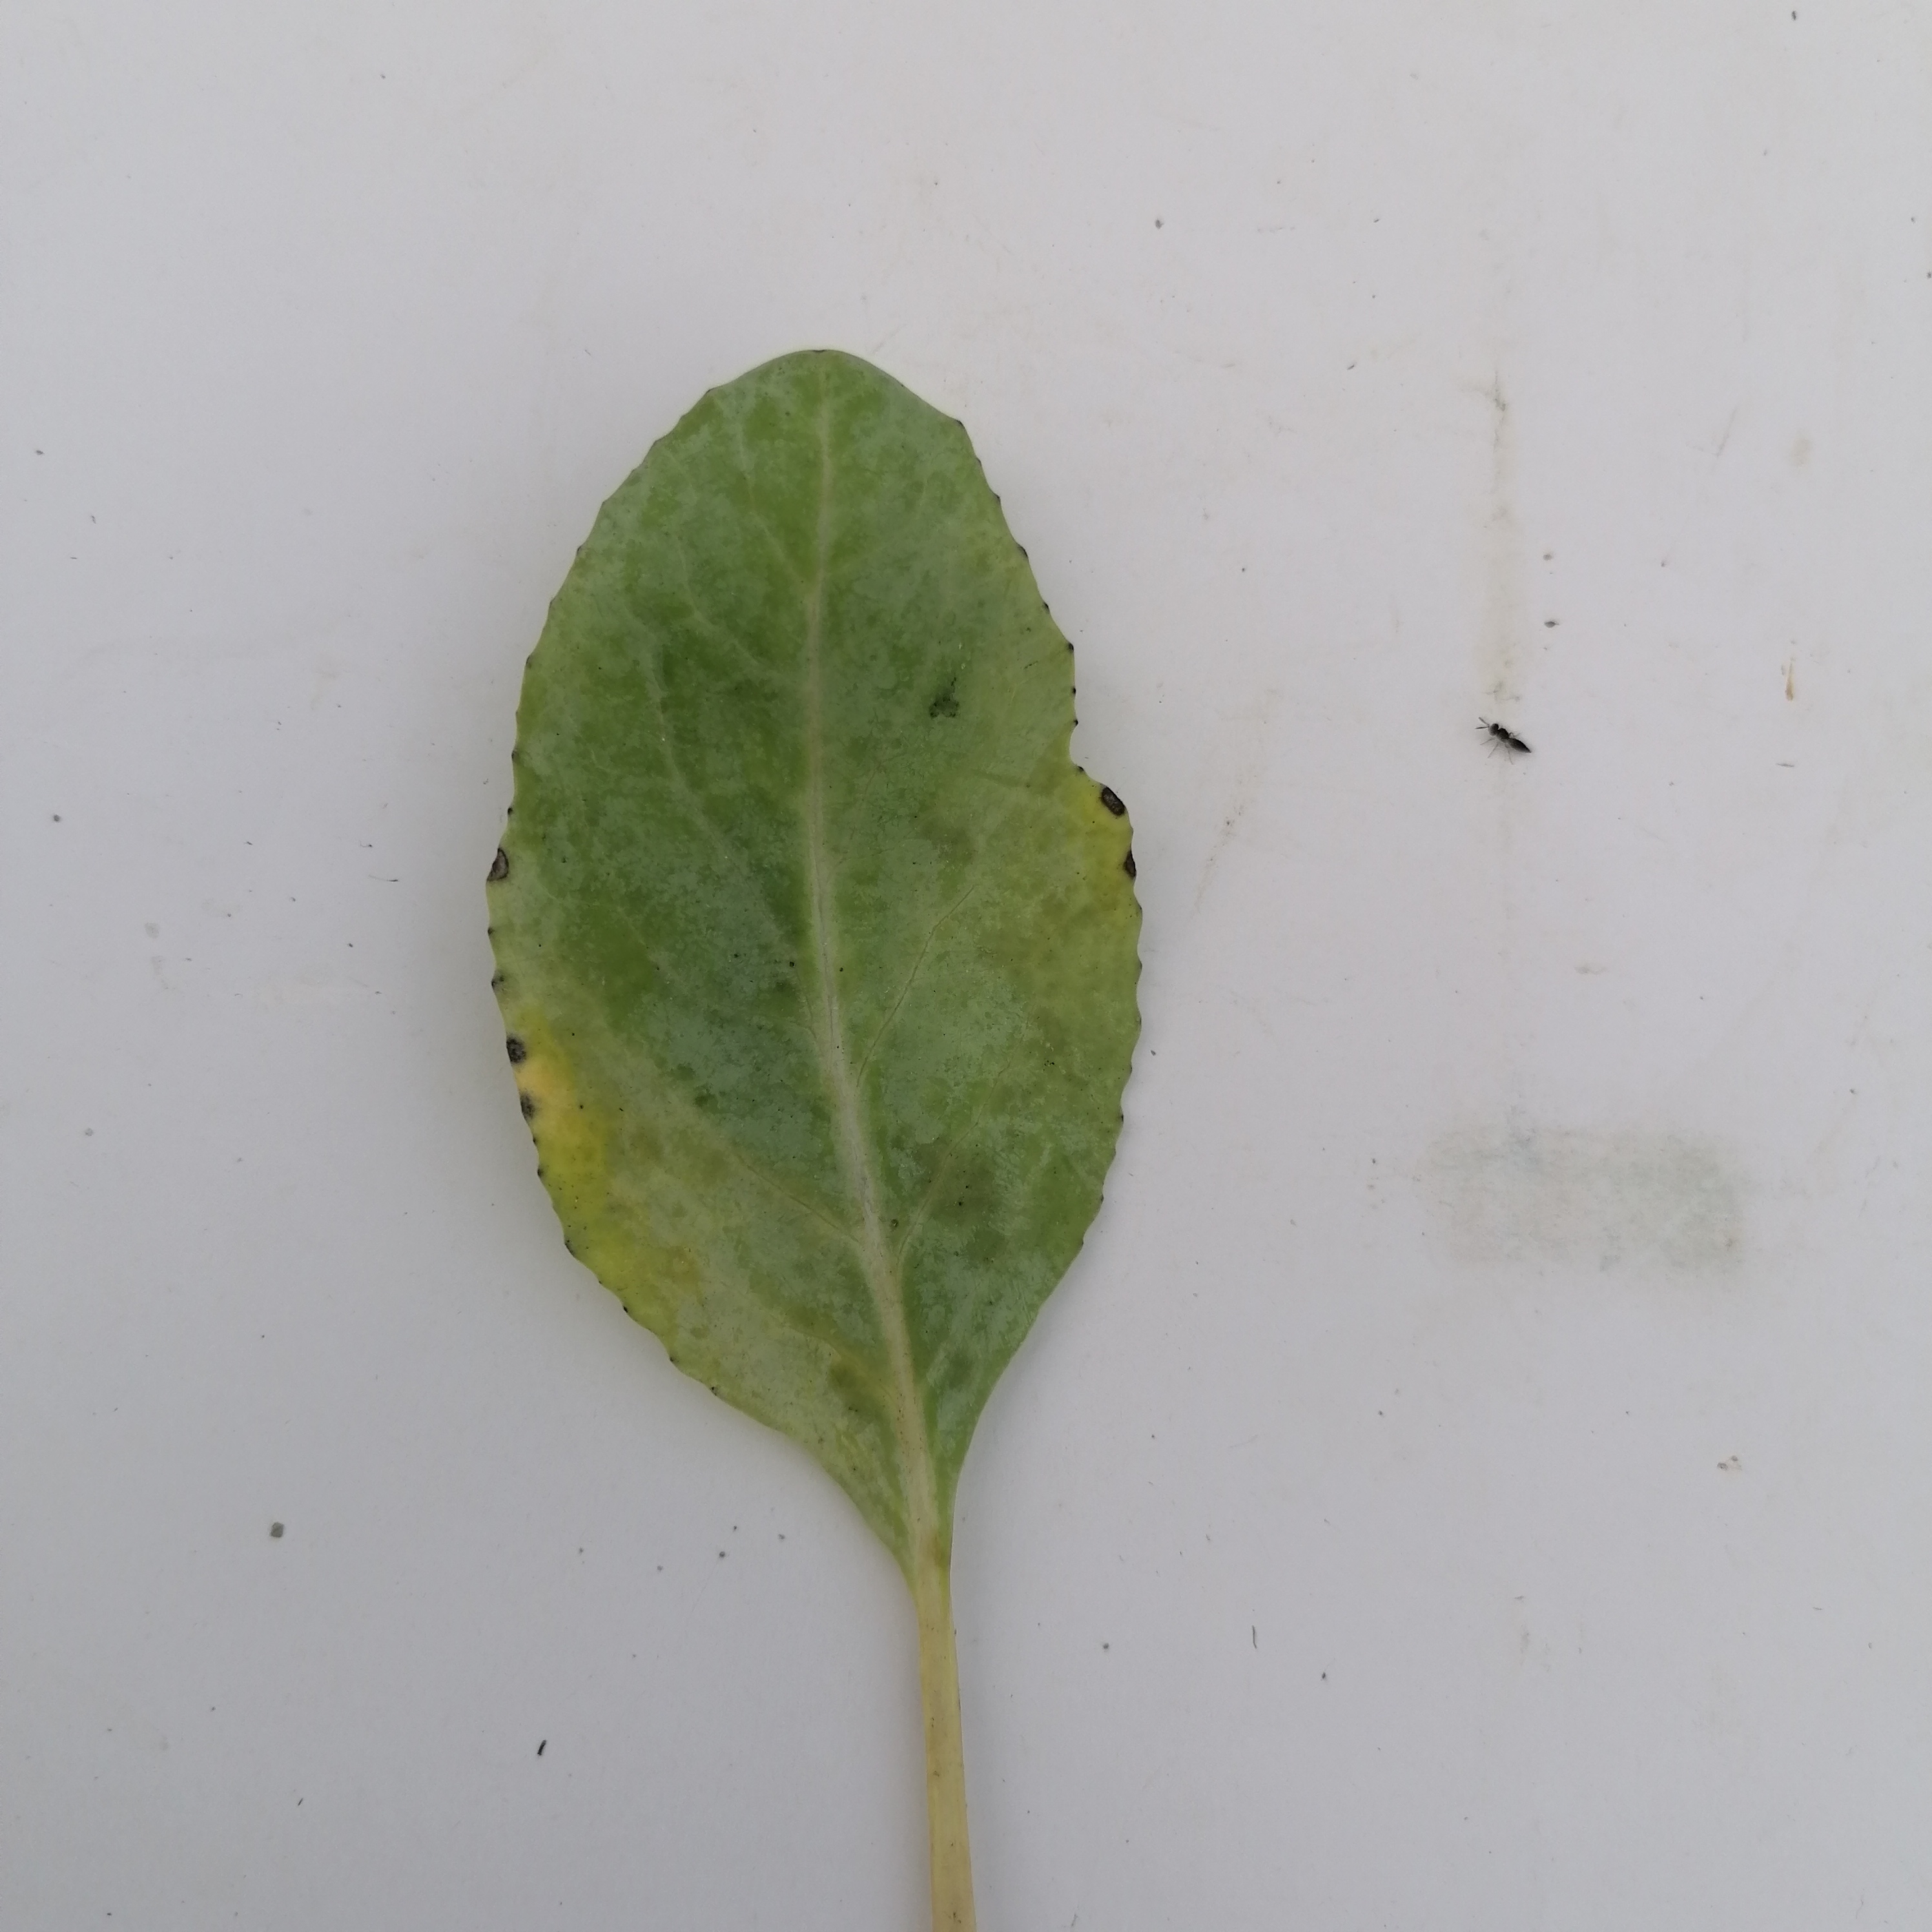
Label: Black Rot